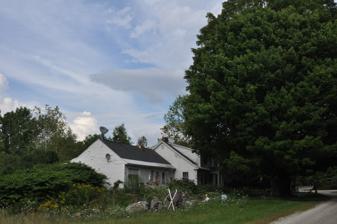
Building: Durham House (Goshen, New Hampshire)
Country: United States of America
Year built: 1860
Historic house in New Hampshire, United States United States historic place Durham House U.S. National Register of Historic Places Show map of New Hampshire Show map of the United States Location Ball Park Rd., Goshen, New Hampshire Coordinates 43°16′32″N 72°8′3″W / 43.27556°N 72.13417°W / 43.27556; -72.13417 Area 8 acres (3.2 ha) Built 1860 ( 1860 ) Architect John Chandler Architectural style Greek Revival, Cape MPS Plank Houses of Goshen New Hampshire TR NRHP reference No. 85001312 Added to NRHP June 21, 1985 The Durham House is a historic house on Ball Park Road in Goshen, New Hampshire .  Built about 1860, it is one of a cluster of plank-frame houses built in the rural community in the 19th century.  This one is further note for its Greek Revival features, and its construction is tentatively ascribed to James Chandler, a noted local builder.  The house was listed on the National Register of Historic Places in 1985. Description and history The Durham House is located south of the village center of Goshen, at the northwest corner of Ball Park Road and New Hampshire Route 31 .  Its main block is a 1 + 1 ⁄ 2 -story Cape style wooden structure, with a gabled roof and two chimneys, measuring about 32 by 24 feet (9.8 m × 7.3 m).  Its walls are formed out of 3-inch wooden planks placed vertically, with lateral stability provided by wooden dowels.  The exterior is finished in clapboard siding.  The main facade is five bays wide, with sash windows flanking a center entrance.  The entry has a six-panel door and full-length sidelight windows, and is sheltered by a gabled portico.  Shed dormers adorn the front and rear roofs, and there is a garage extending to the left and a single-story enclosed porch to the rear. This house was built about 1860, and is one of the finer examples of the town's plank-frame houses .  The house may have been built by James Chandler, a local builder known for this construction method, whose mill and quarry were not far away.  The Greek Revival features of the entry are an unusual feature of the houses in this collection. See also National Register of Historic Places listings in Sullivan County, New Hampshire References